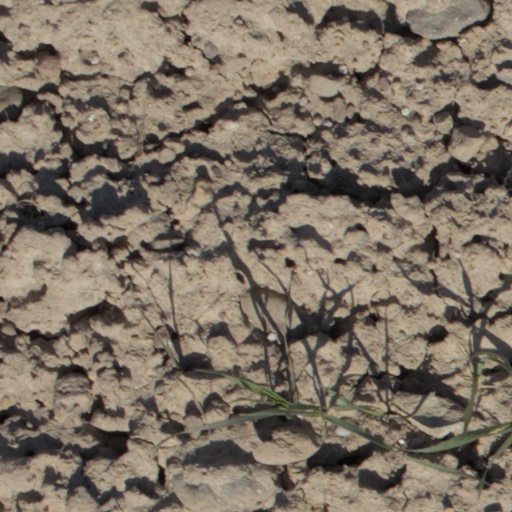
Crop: wheat